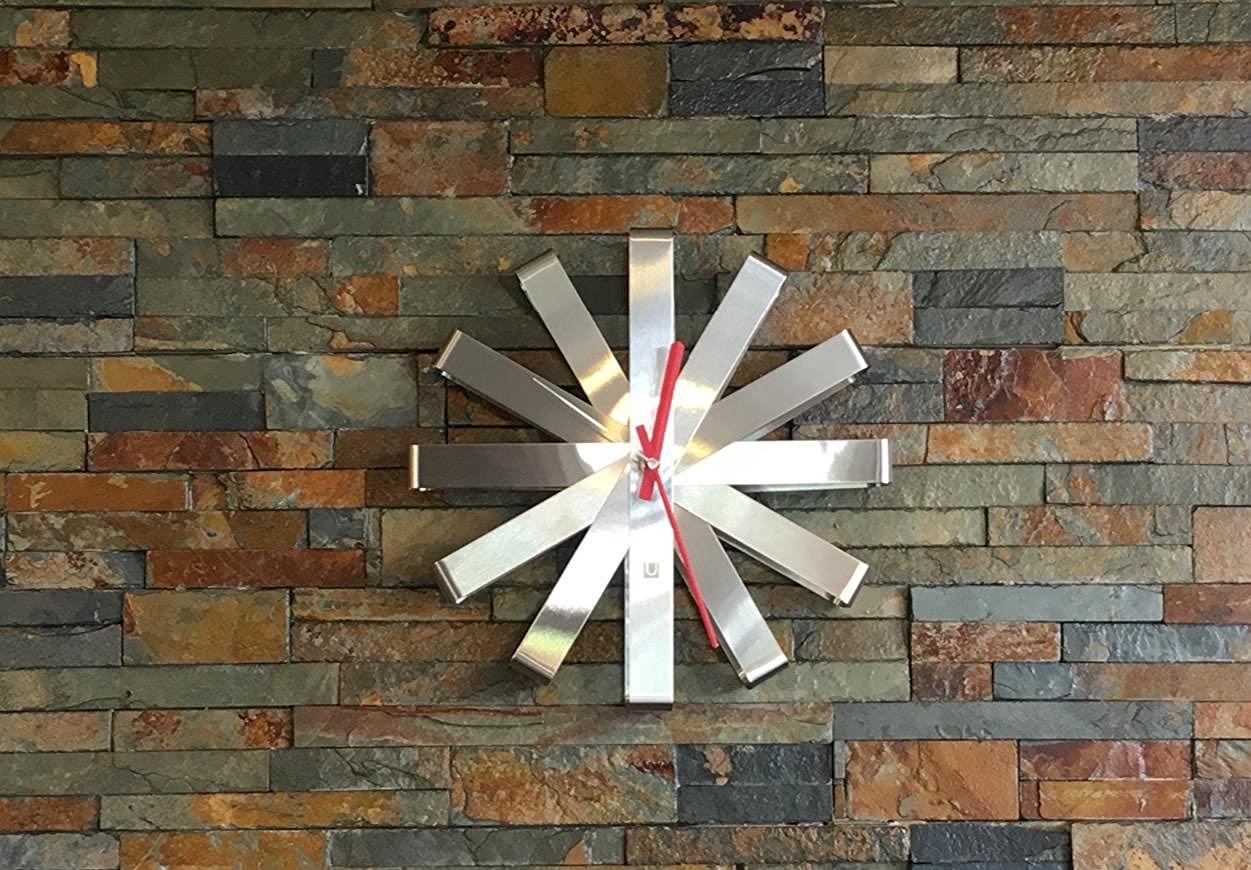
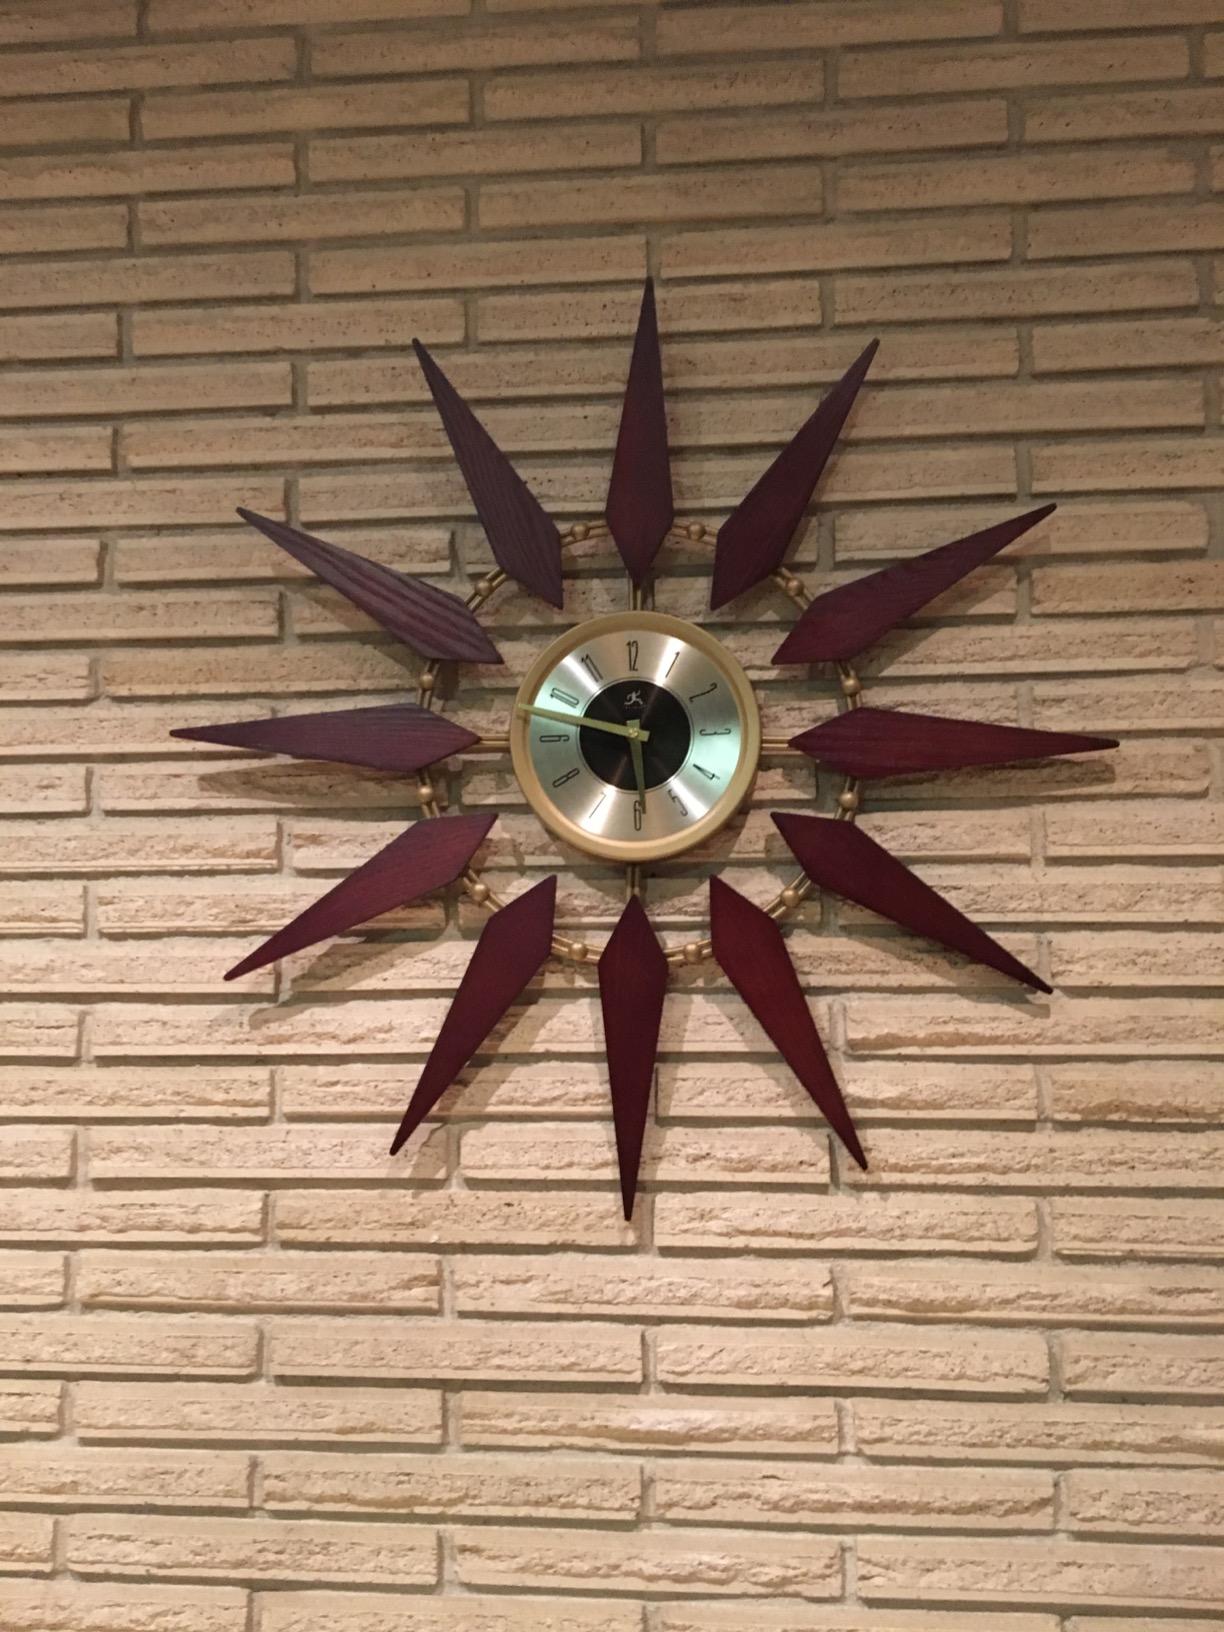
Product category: clock
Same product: no